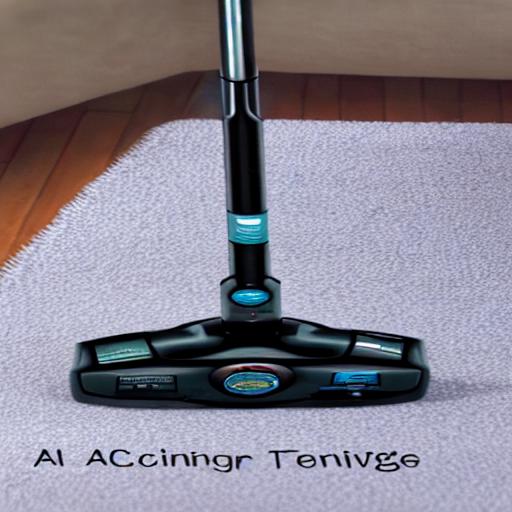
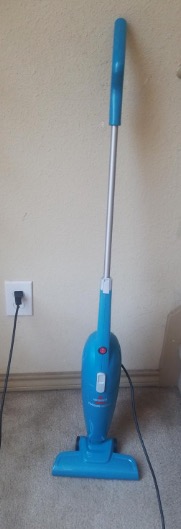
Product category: items_vacuum
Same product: no